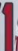
Number: 1